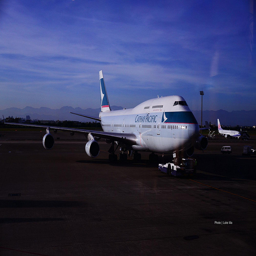
A large passenger sitting on top of an airport runway.
The image is of a Cathay Pacific airplane.
A jet in the loading yard waiting for the time to leave.
The Cathay Pacific 747 is parked on the tarmac.
A plane is being wash on the runway while another plane sit in a distant.